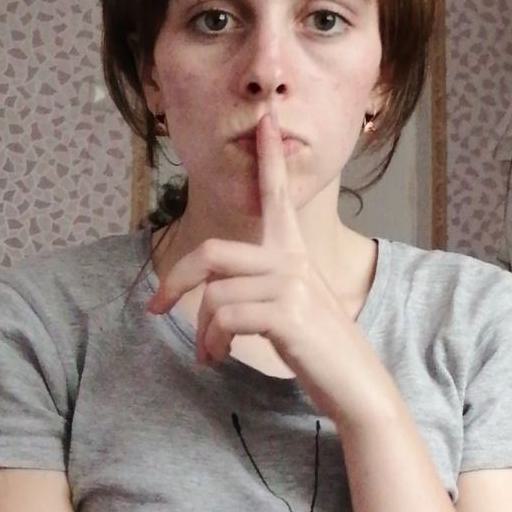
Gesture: mute